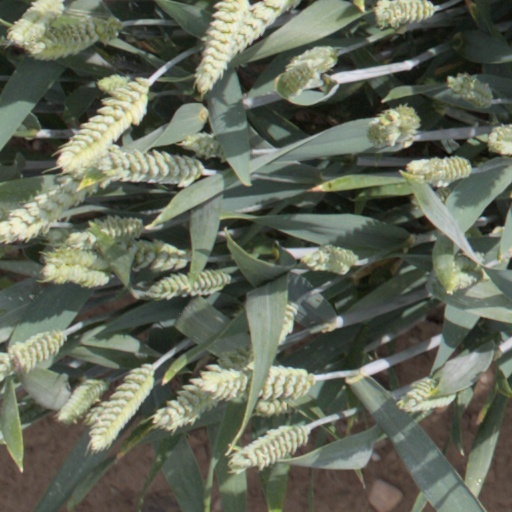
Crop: wheat